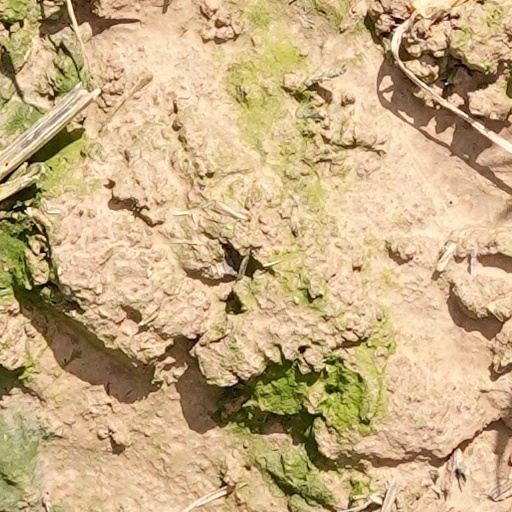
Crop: wheat